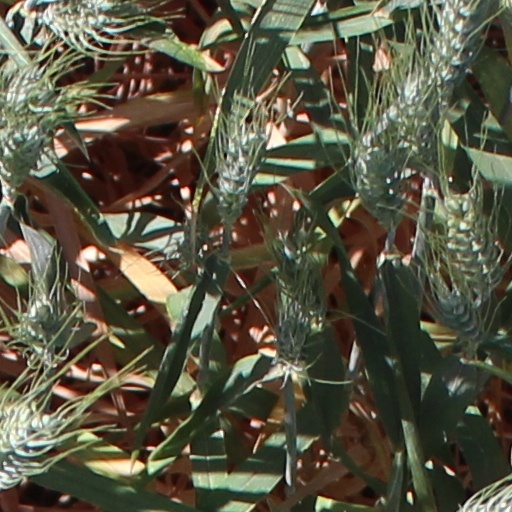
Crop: wheat